Transgender genocide

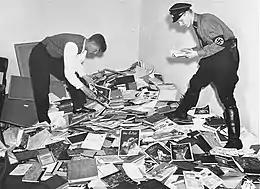
German students and Nazi SA members plunder the library of the Institute for Sexology

Some scholars have argued that the definition of genocide should be applied to transgender persons, or expanded to cover transgender persons, because they are victims of institutional discrimination, persecution, and violence. In a 2008 academic article in hate studies, Jeremy Kidd and Tarynn Witten argue that the abuse and violence against transgender people would qualify as genocide as defined by the Genocide Convention, if the definition was expanded to include gender identity and sexual orientation. In line with the convention, they argue that transphobic discrimination and violence are not random or atomized, but rather come from the intent "to eradicate a group of people who violate a widely held and popularly reinforced norm of binary gender with a connection to heteronormative sexuality." They say that this motive of "eradication/annihilation" (p. 51) is systemic, pandemic, institutionalized (e.g., through the penal system and military), and spread widely through media and film. They say that transgender people face an increased risk of abuse and violence throughout their lives and that, despite being targeted in ways that fit some criteria of the Genocide Convention, they do not have access to the same legal protections as other groups.